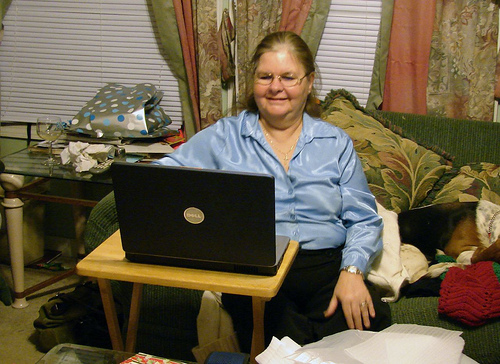
user: Given an image and a question. Answer the question in a short answer. Question: Is this a mac or pc? Short Answer:
assistant: pc